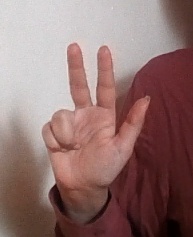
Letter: al